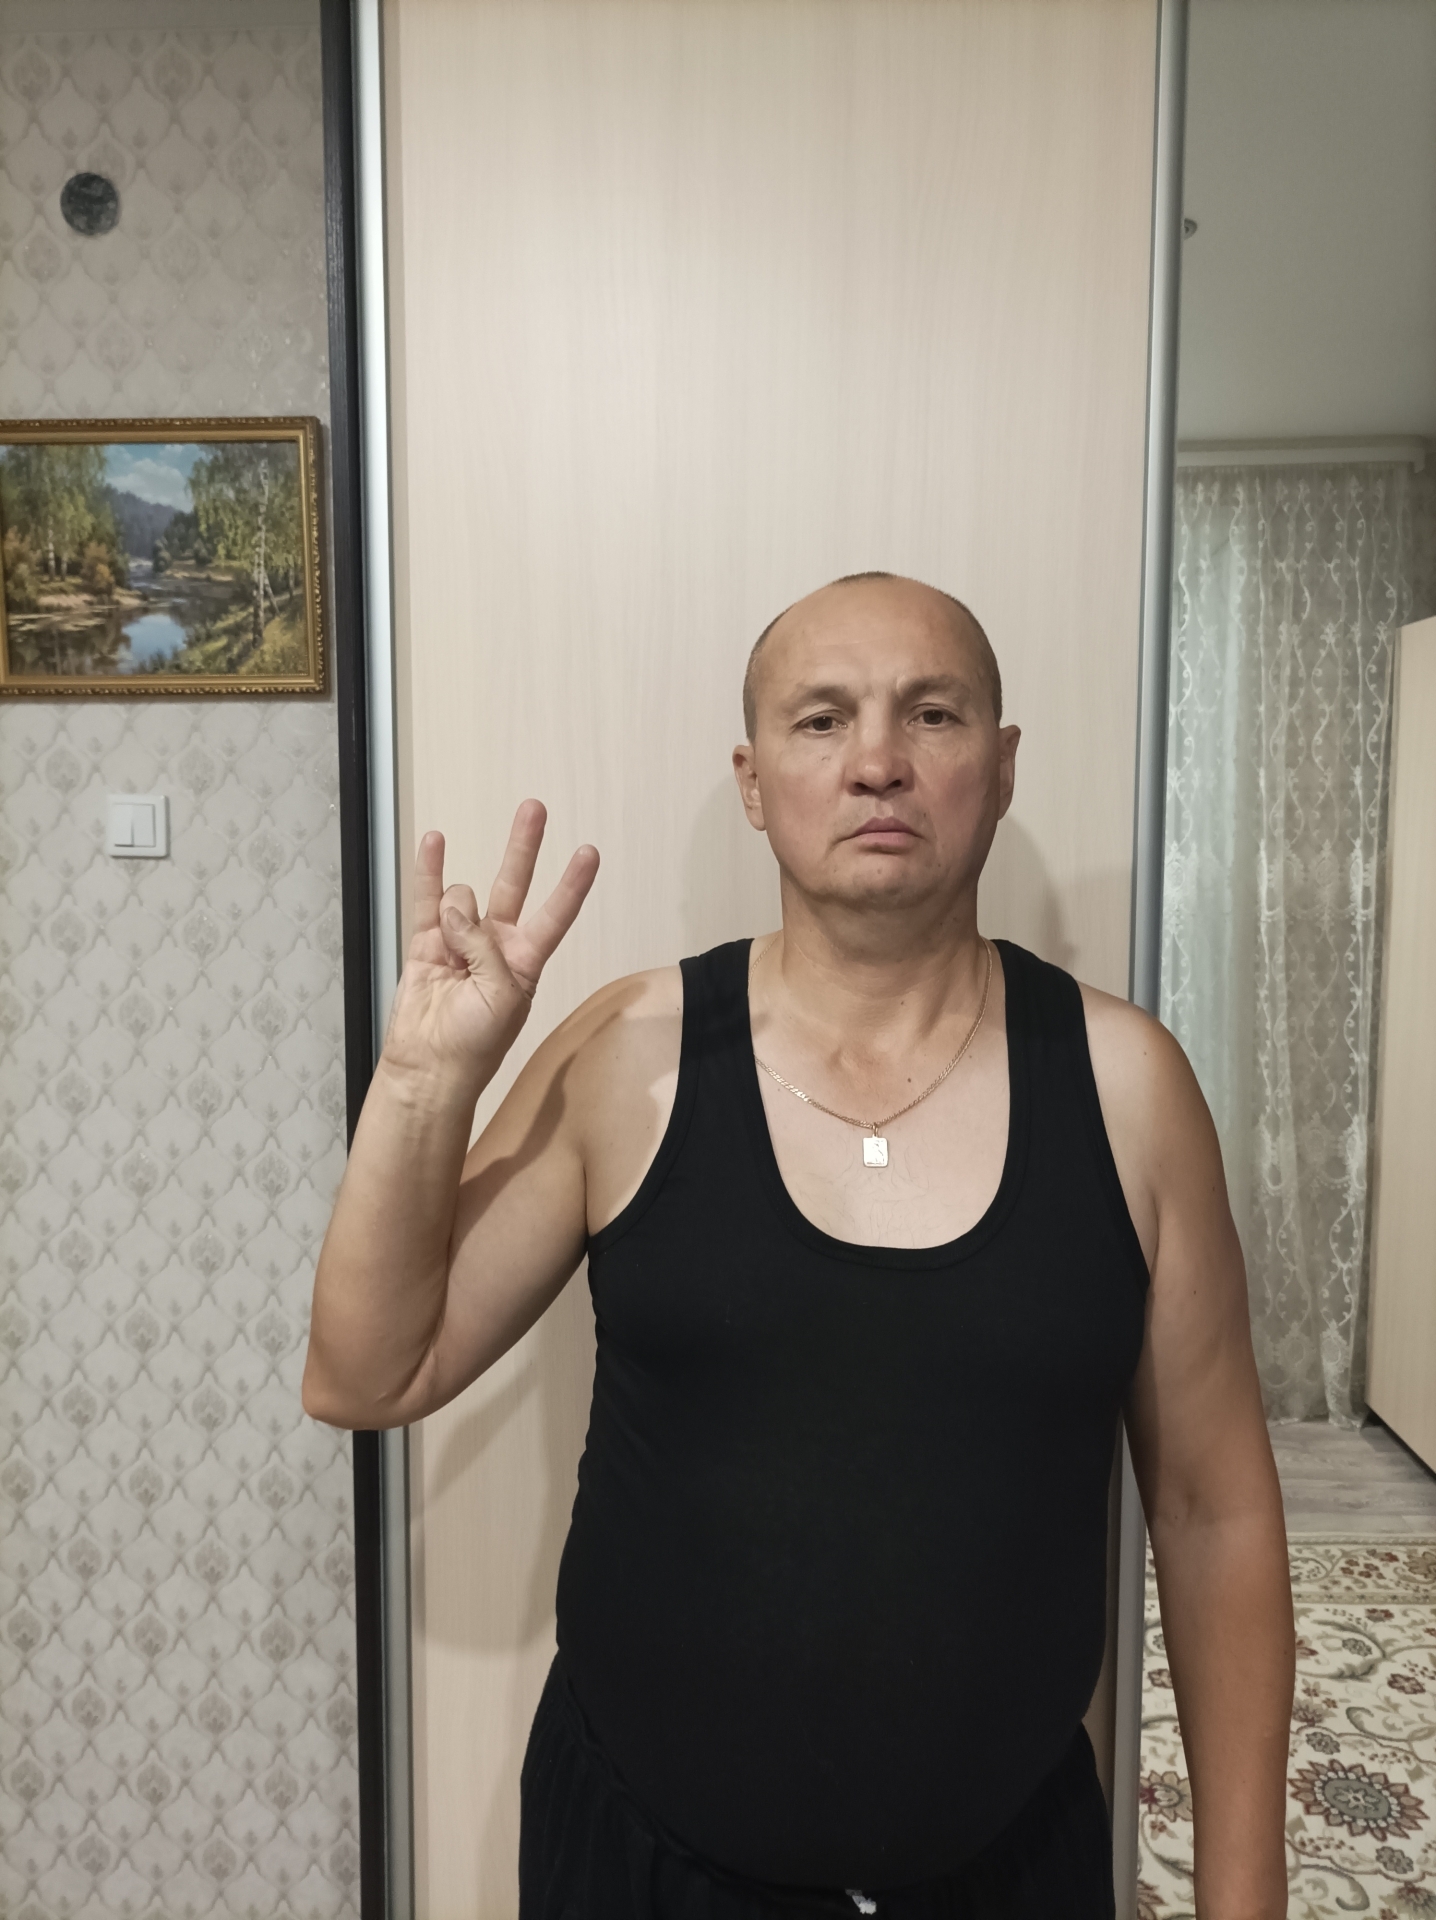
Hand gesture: three3